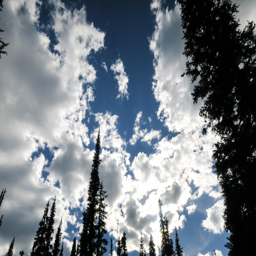
clouds and trees along protected site